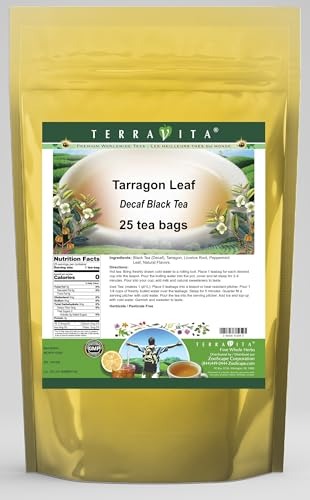
Item Name: Tarragon Leaf Decaf Black Tea (25 tea bags, ZIN: 541209) - 3 Pack
Bullet Point 1: Our Tarragon Leaf Decaf Black Tea is a wonderful flavored decaffeinated Black tea with Tarragon, Licorice Root and Peppermint Leaf. You will enjoy the simple and elegant Tarragon Leaf taste! - Ingredients: Decaf Black tea, Tarragon, Licorice Root, Peppermint Leaf and Natural Tarragon Leaf Flavor.
Bullet Point 2: No fillers.
Bullet Point 3: Manufacturer: TerraVita
Bullet Point 4: Size: 25 tea bags
Bullet Point 5: Black Tea Bags - Packed in a convenient upright pouch!
Product Description: Our Tarragon Leaf Decaf Black Tea is a wonderful flavored decaffeinated Black tea with Tarragon, Licorice Root and Peppermint Leaf. You will enjoy the simple and elegant Tarragon Leaf taste! - Ingredients: Decaf Black tea, Tarragon, Licorice Root, Peppermint Leaf and Natural Tarragon Leaf Flavor. - Hot tea brewing method: Bring freshly drawn cold water to a rolling boil. Place 1 teabag for each desired cup into the teapot. Pour the boiling water into the pot, cover and let steep for 2-4 minutes. Pour into your cup; add milk and natural sweeteners to taste. - Iced tea brewing method: (to make 1 liter/quart): Place 5 teabags into a teapot or heat resistant pitcher. Pour 1 1/4 cups of freshly boiled water over the teabags. Steep for 5 minutes. Quarter fill a serving pitcher with cold water. Pour the tea into the serving pitcher. Add ice and top-up with cold water. Garnish and sweeten to taste. - TerraVita is an exclusive line of premium-quality, natural source products that use only the finest, purest and most potent ingredients found around the world. TerraVita is hallmarked by the highest possible standards of purity, potency, stability and freshness. All of our products are prepared with the highest elements of quality control, from raw materials through the entire manufacturing process, up to and including the moment that the bottles or bags are sealed for freshness and shipped out to you. Our highest possible standards are certified by independent laboratories and backed by our personal guarantee. - TerraVita exists to meet and ensure your family's health and wellness without the harmful effects of chemicals and health products. We strive to make all of our products affordable and reliable and are constantly searching the market to maintain our affordability and to lo
Value: 75.0
Unit: Count

Price: 68.14